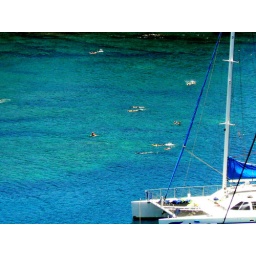
Snorkelers near Kapulua Bay, the water is crystal clear